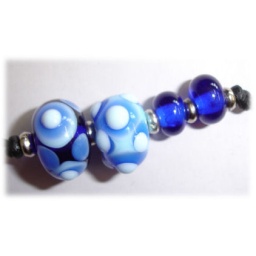
Cute blue beads, made for a bag charm, by Sooz, 2007.